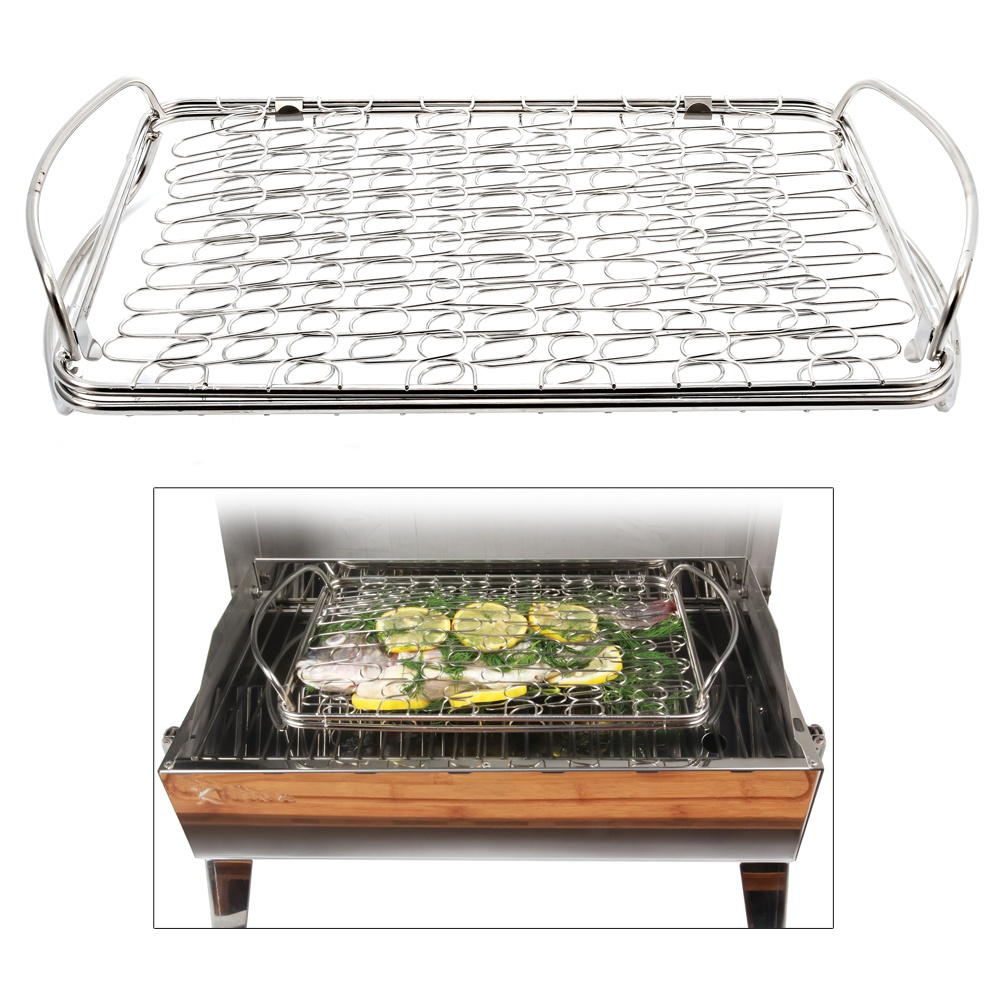
Kuuma Fish Basket [58387]
Brand: Kuuma Products
Fish Basket A Stainless Steel basket used for preventing delicate foods from flaking and falling apart and holds a variety of food sizes and shapes. Features: Dishwasher safe Made of durable Stainless Steel *Sold as an Individual WARNING: This product can expose you to chemicals including LEAD which is known to the State of California to cause cancer, birth defects or other reproductive harm. For more information go to P65Warnings.ca.gov .
Category: Home & Garden > Kitchen & Dining > Cookware & Bakeware > Bakeware Accessories > Roasting Pan Racks